Pemmican War

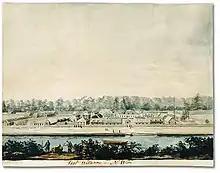
Fort William on the Kaministiquia River in 1811

In 1816 Robertson, hearing rumours that a party of Métis, Indians and NWC voyageurs were gathering at Fort Gibraltar to attack the colony, captured Fort Gibraltar for the second time on March 17. On searching Duncan Cameron's room, a copy of a letter was found in which Cameron requested James Grant of Fond du Lac to raise a party of Indians to send to Red River in order to pillage the colony. Upon his return, Governor Semple ordered the fort to be dismantled to prevent it from being used again as a base to strike against the colony. Fort Gibraltar consisted of one house measuring 64 feet long for the partners, one house of 28 feet and one of thirty feet for the men, a kitchen of 15 feet, three warehouses, a blacksmith shop, a stable and an ice house. Its dismantling took 30 men around a week to accomplish, which they did by using axes and hammers to remove the wooden pegs which held the timbers together. The best timbers were floated on rafts to Fort Douglas where they were used to re-enforce the walls and build an additional house. What remained of Gibraltar was then burned to the ground.(p. 40)